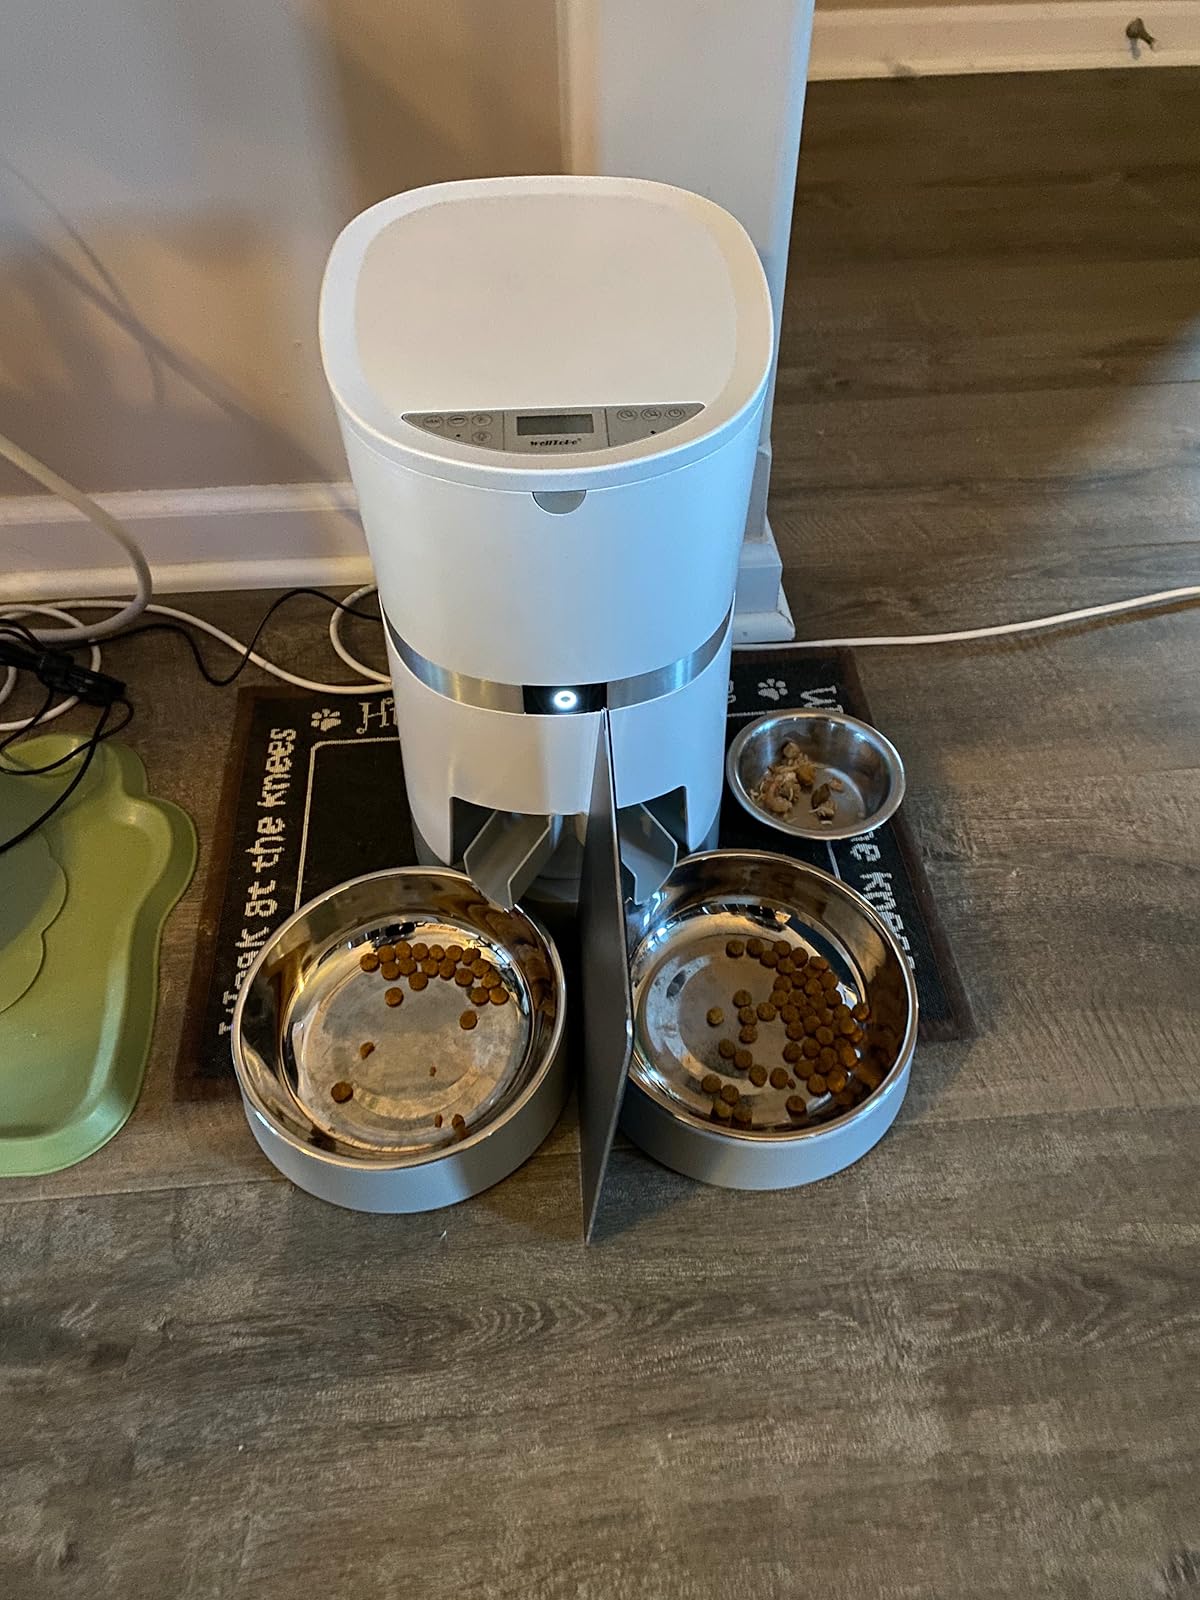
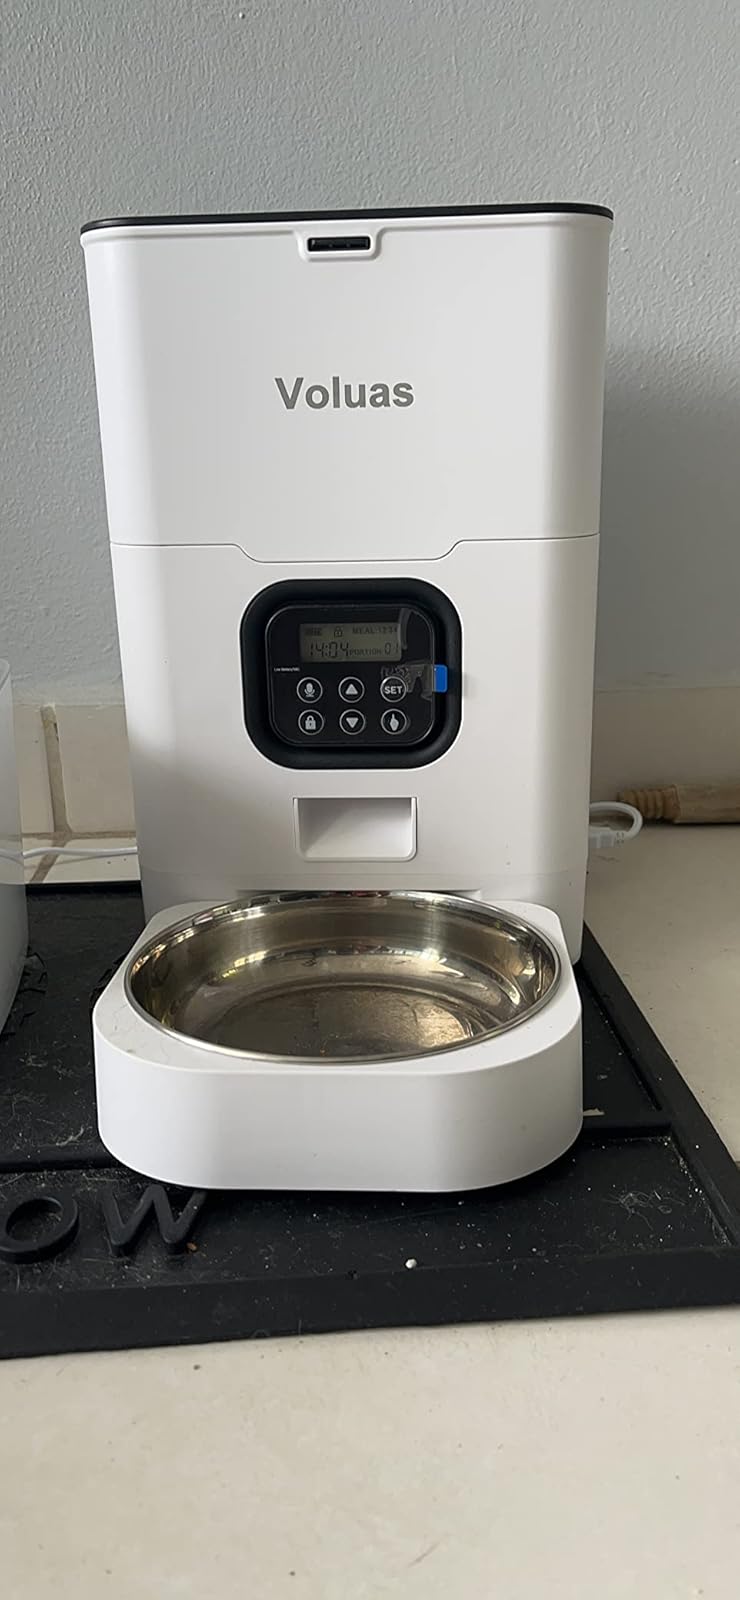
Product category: items_feeder
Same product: no